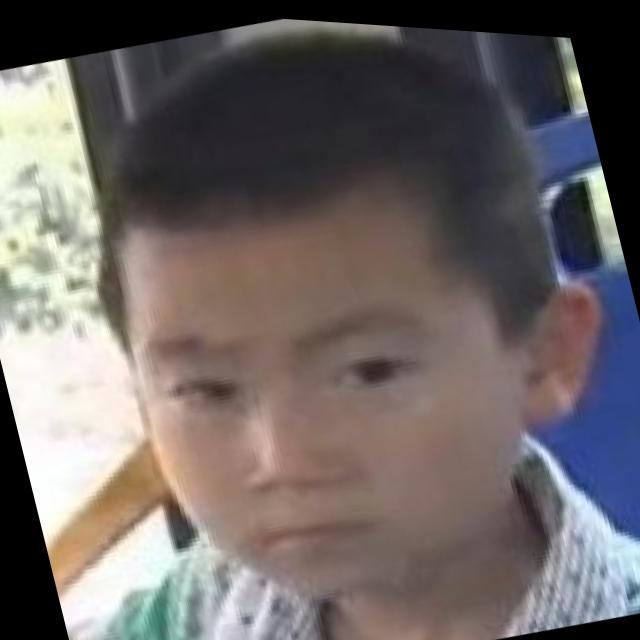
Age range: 0-12